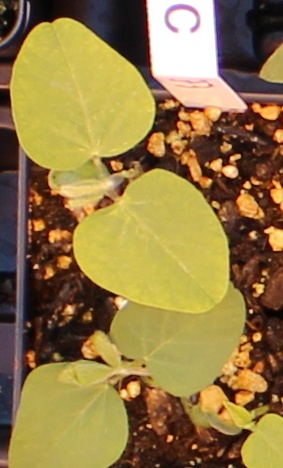
Label: Soybean